Marlon Devonish

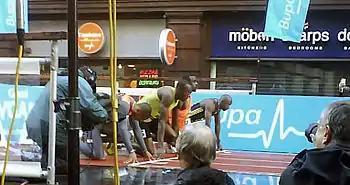
Devonish (right) in the starting blocks before the 150 metres race at the Manchester City Games.

Marlon Ronald Devonish, (born 1 June 1976) is an English former sprinter who competed in the 100 metres and 200 metres. A prodigious relay runner with particular strength as a 'bend' runner, Devonish ran the third leg for the Great Britain quartet which won the 4 × 100 metres at the 2004 Olympic Games, and won four World Championship medals in the same event in 1999, 2005, 2007 and 2009.